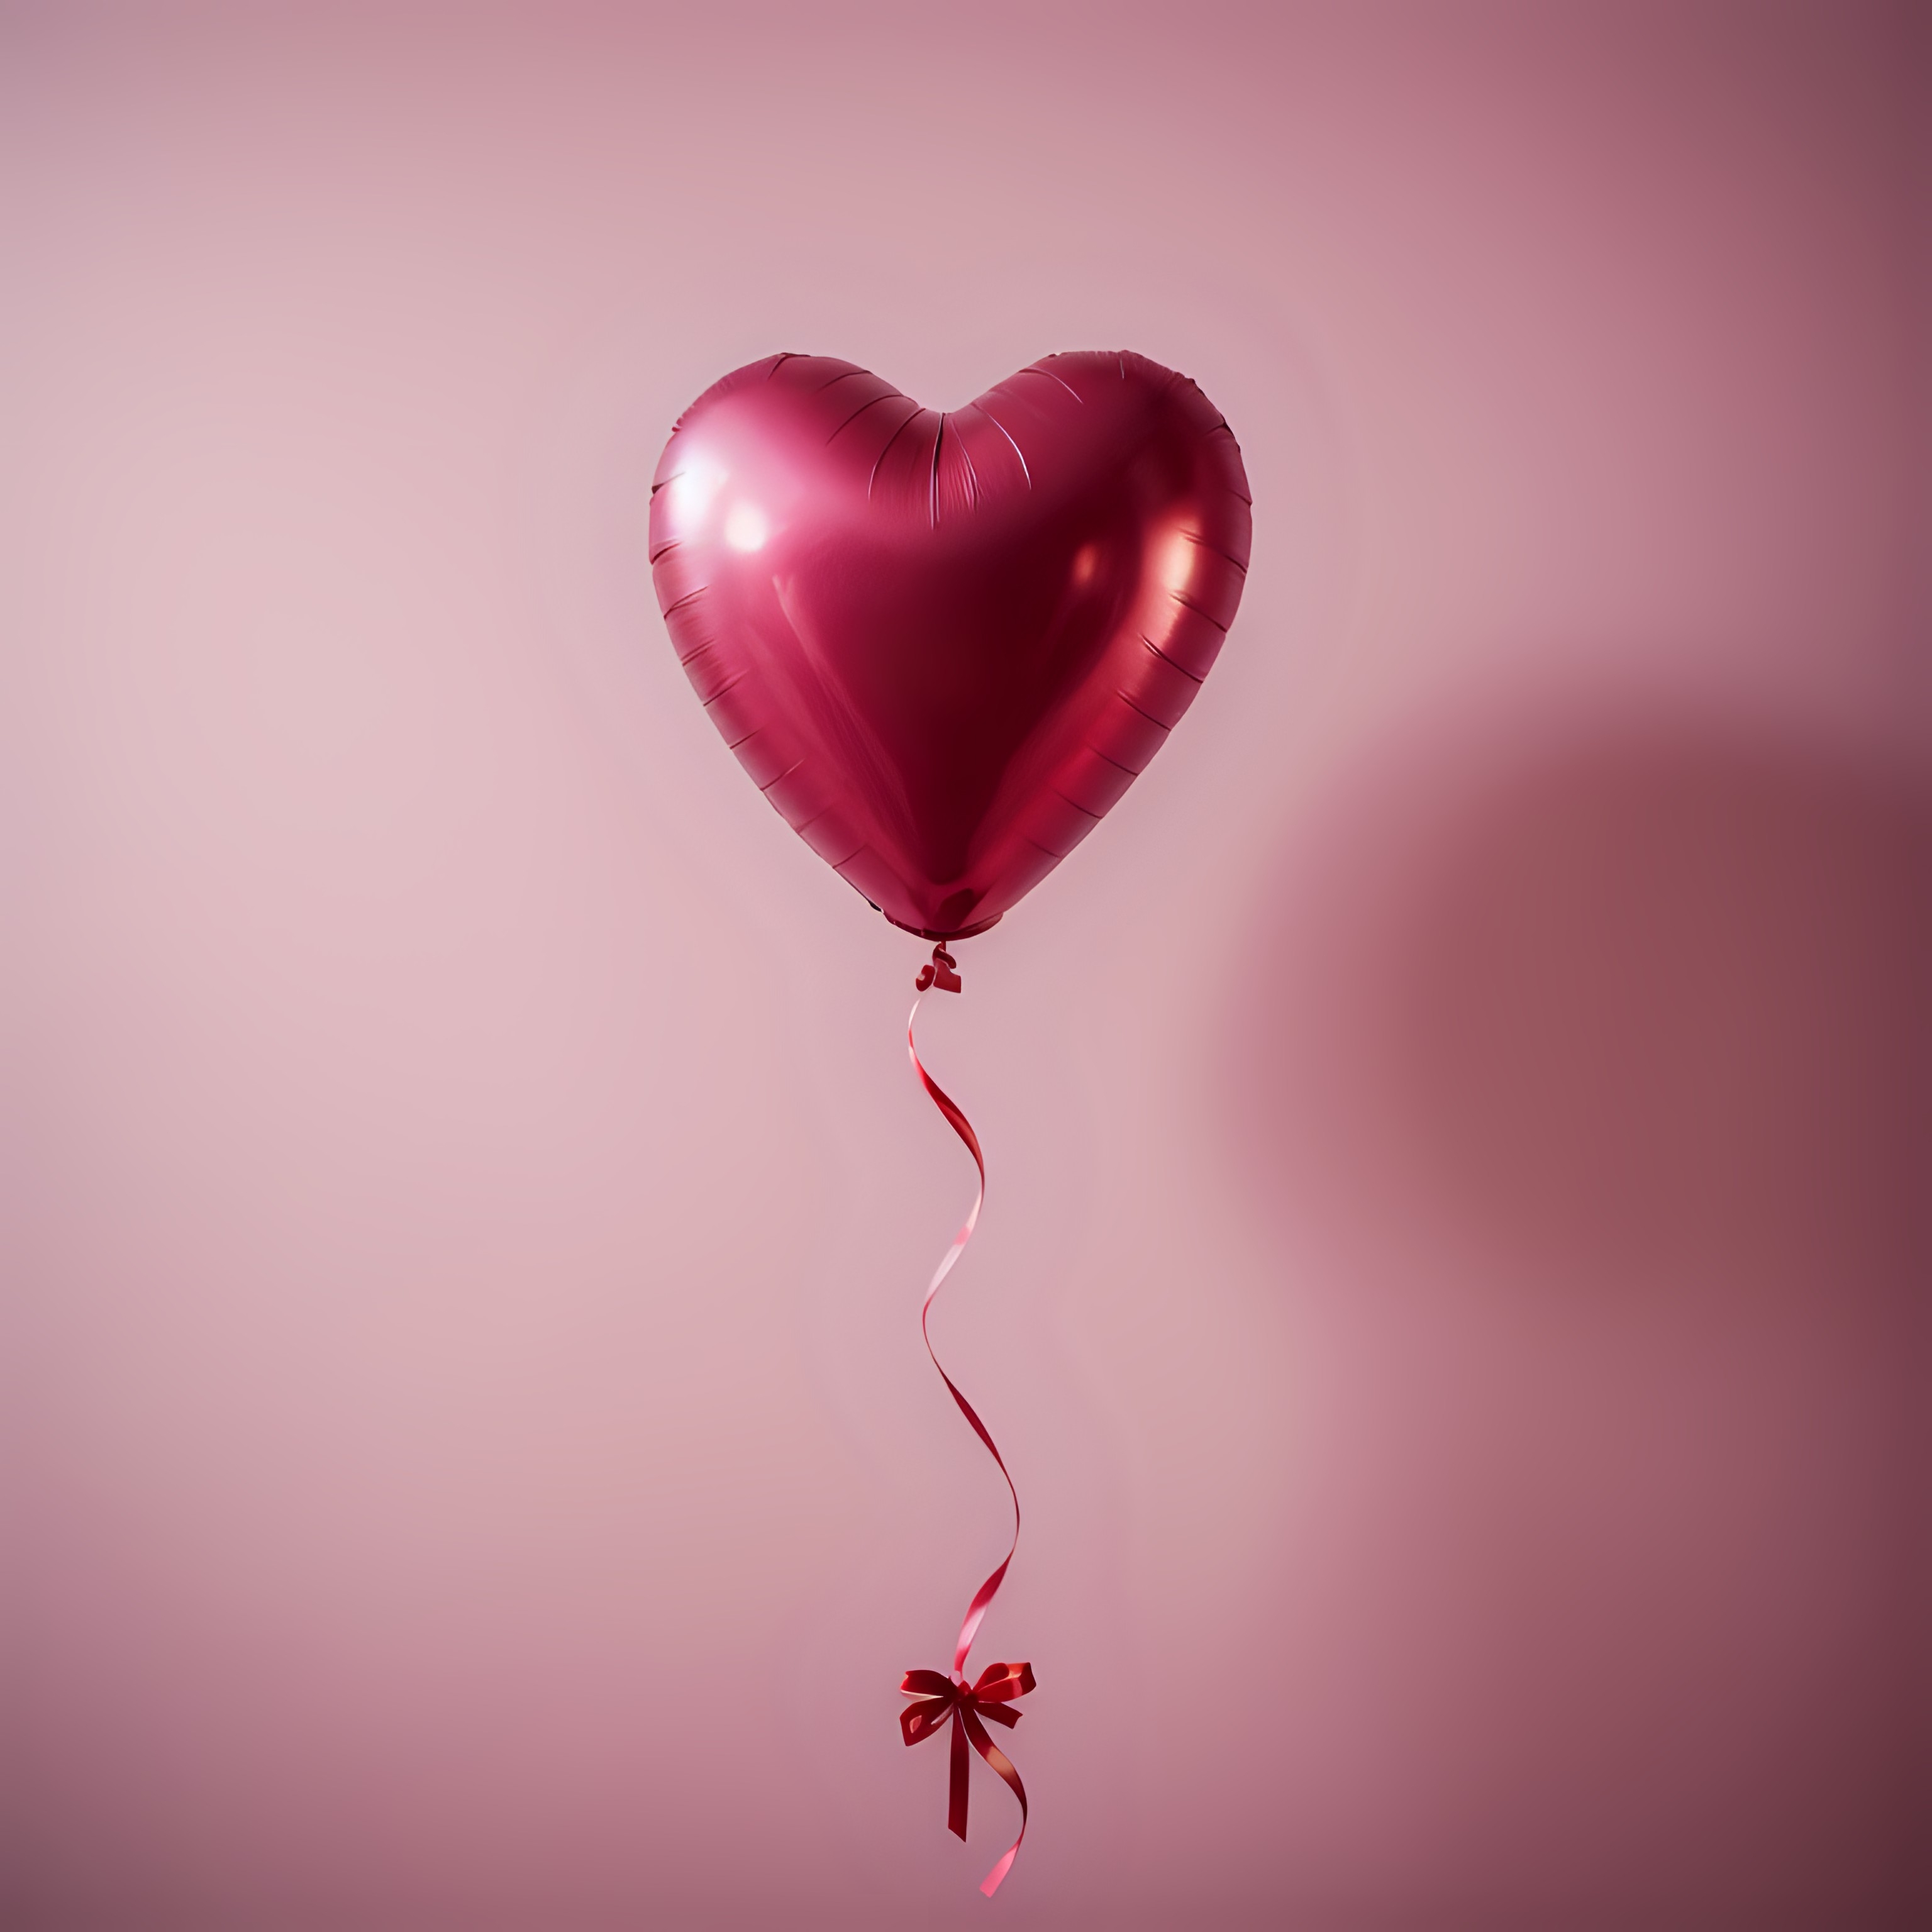
heart, balloon, love, valentine, romantic, pink, romance, cute, valentine's day, petal, liquid, violet, magenta, Tints and shades, event, electric blue, carmine, fashion accessory, peach, art, party supply, still life photography, graphics, circle, pattern, symmetry, holiday, interior design, font